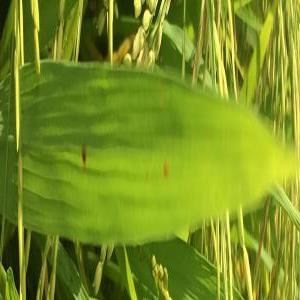
Disease: Brownspot